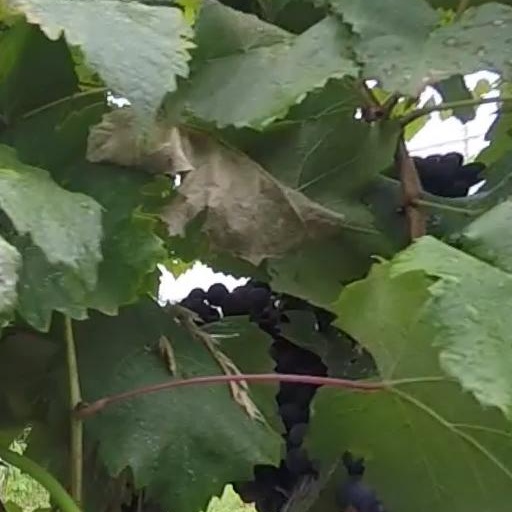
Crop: grape